Paul Triquet

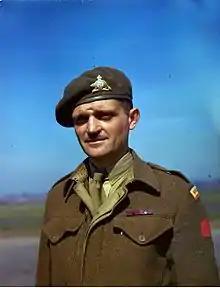
Major Paul Triquet c.1944

Paul Triquet was a 33-year-old captain in the Royal 22 Régiment (R22R), Royal Canadian Infantry Corps, during the Second World War when the following deed took place as part of the Moro River Campaign in Italy.